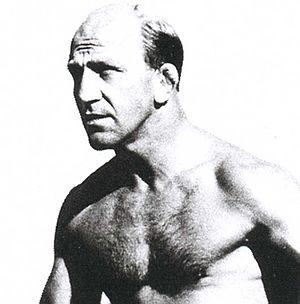
Olle Henrik Martin Anderberg est un lutteur suédois né le 13 septembre 1919 à Asmundtorp et mort le 26 septembre 2003 à Linköping.